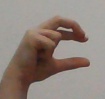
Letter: thal